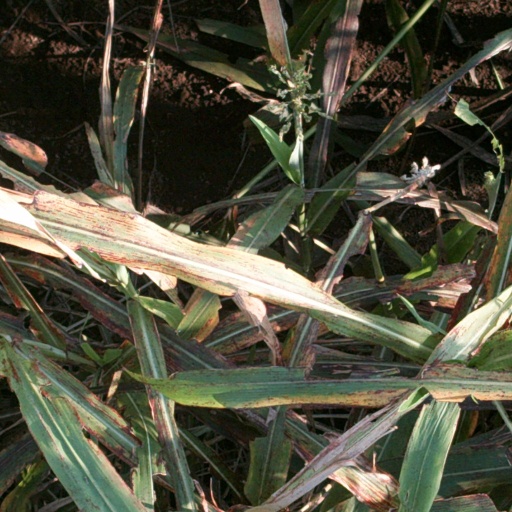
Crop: sorghum